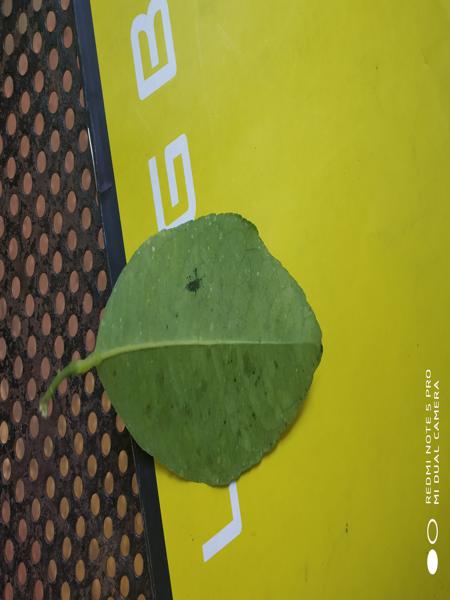
Plant: Citron lime (herelikai)